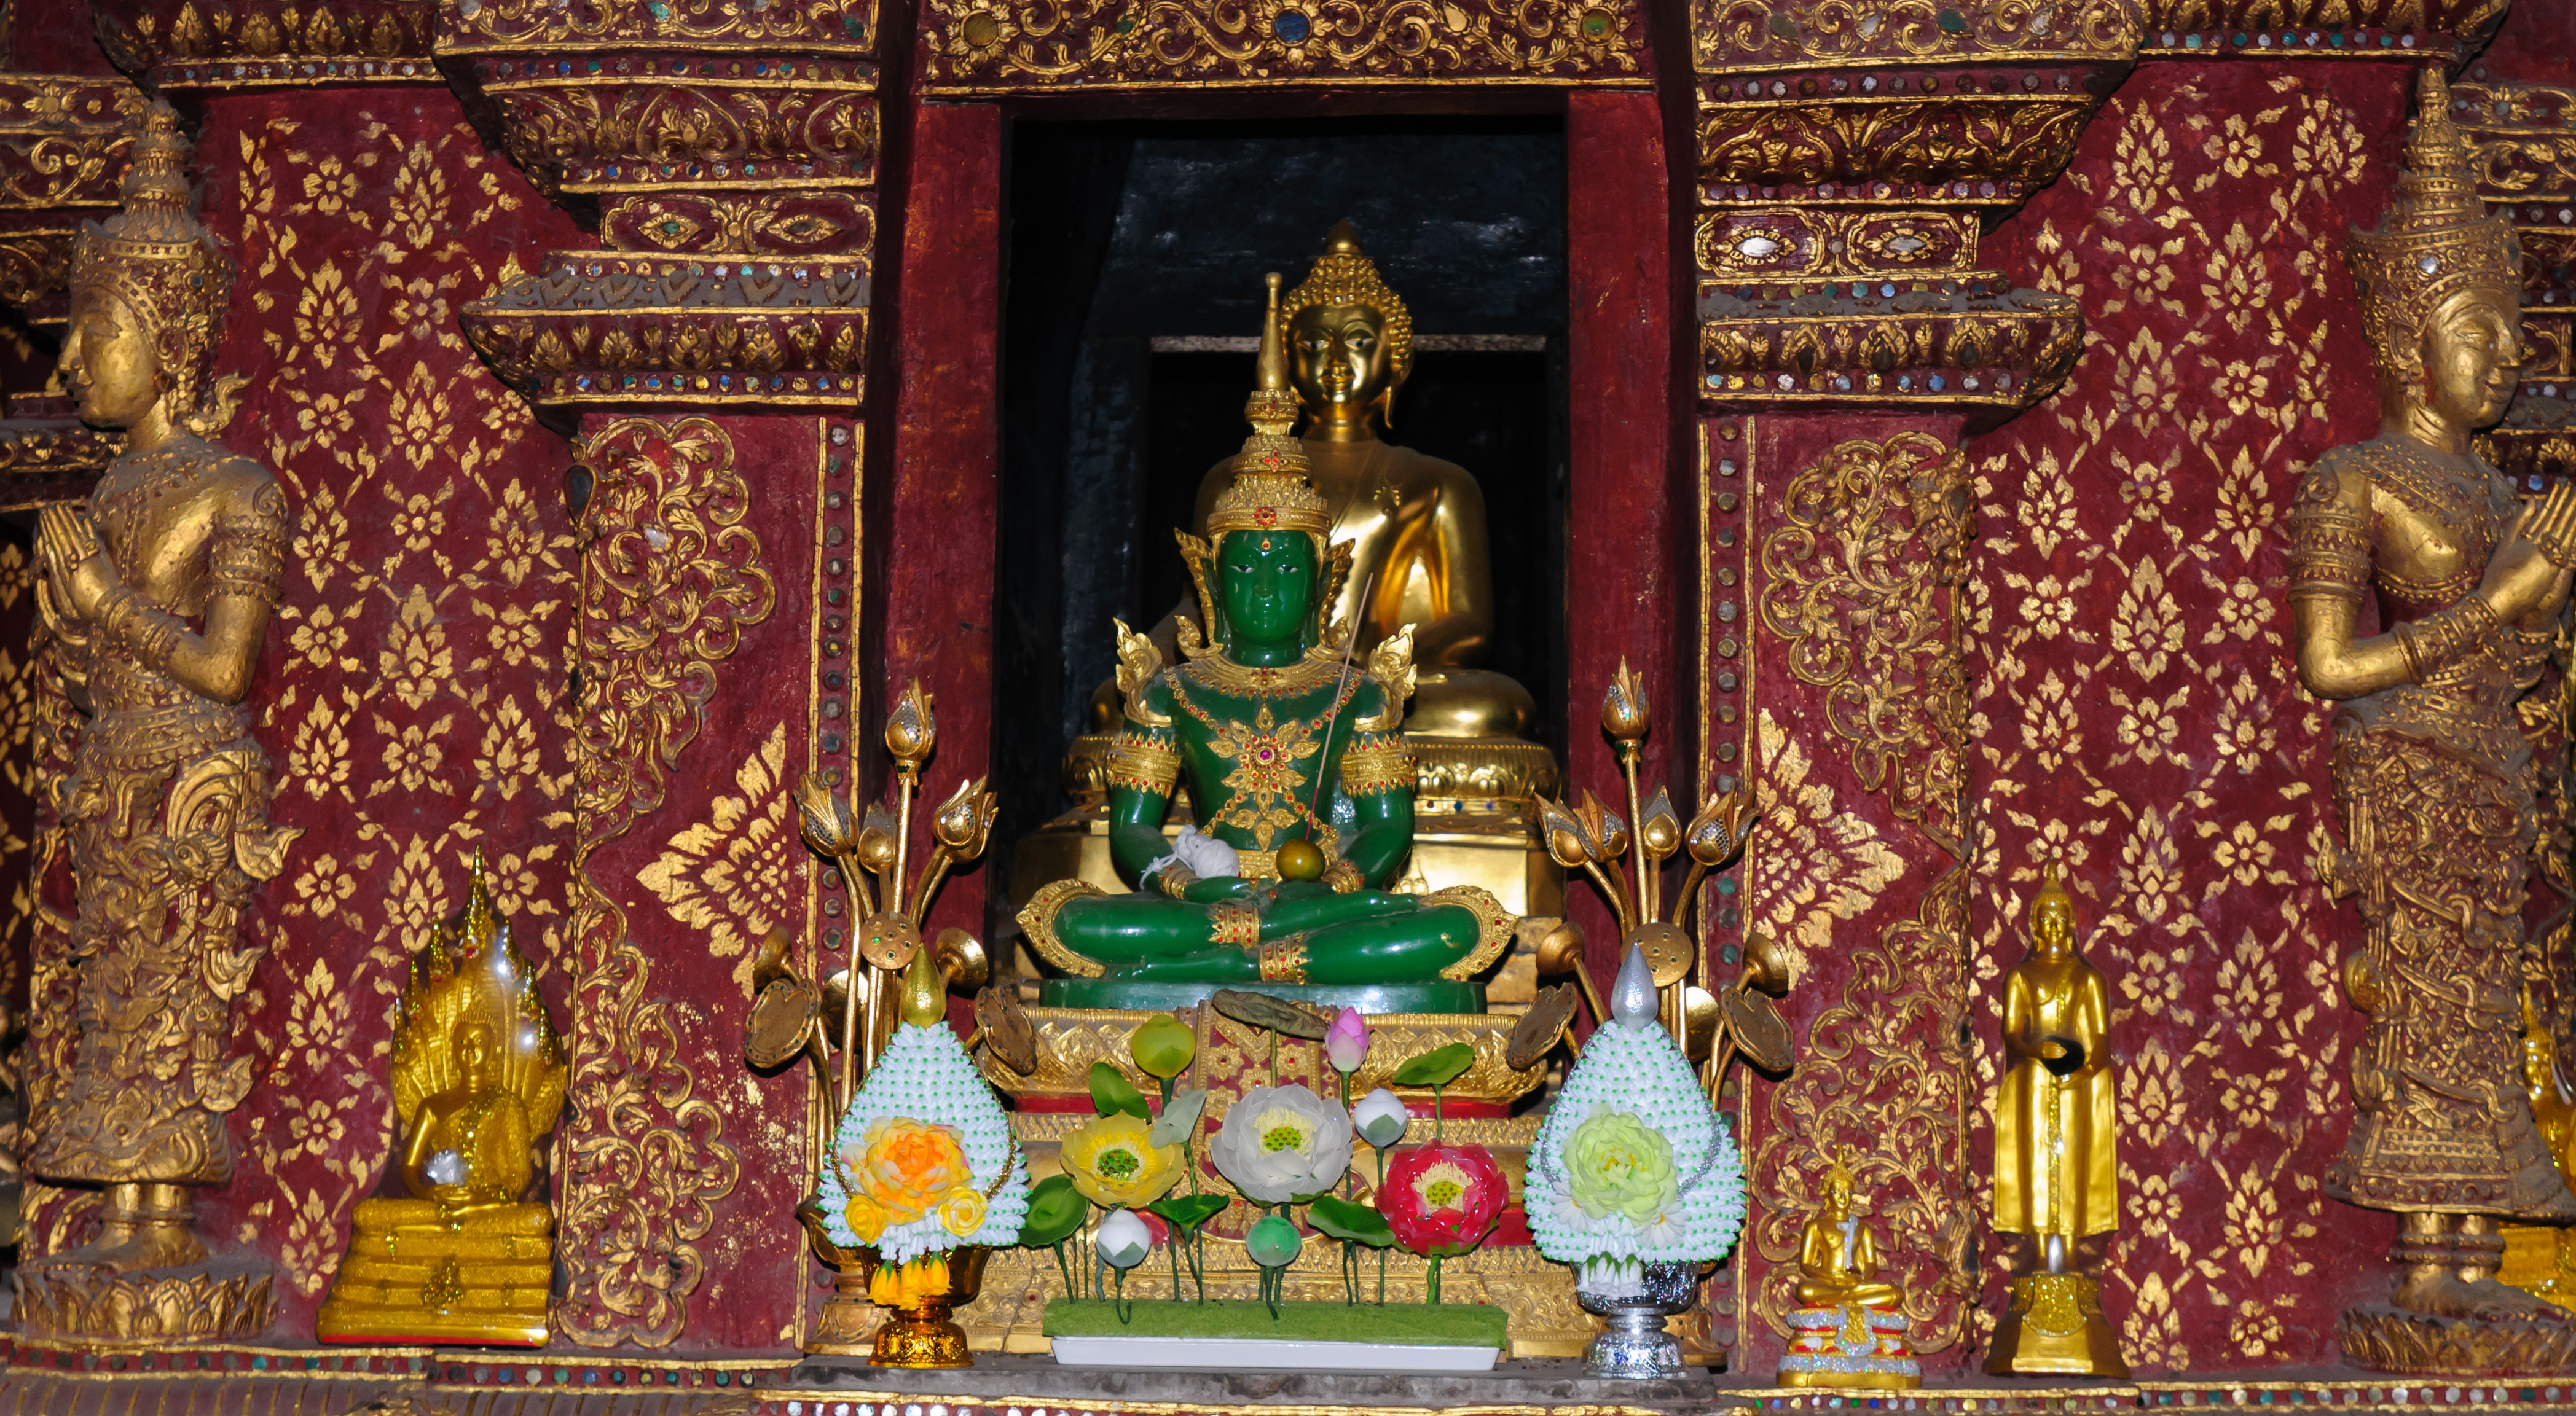
building, palace, religion, nikon, place of worship, thailand, temple, altar, shrine, wat, d300, thailandia, chiangmai, hindu temple, gautama buddha, ancient history